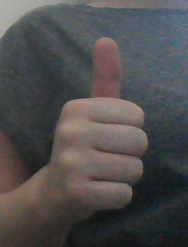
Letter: aleff